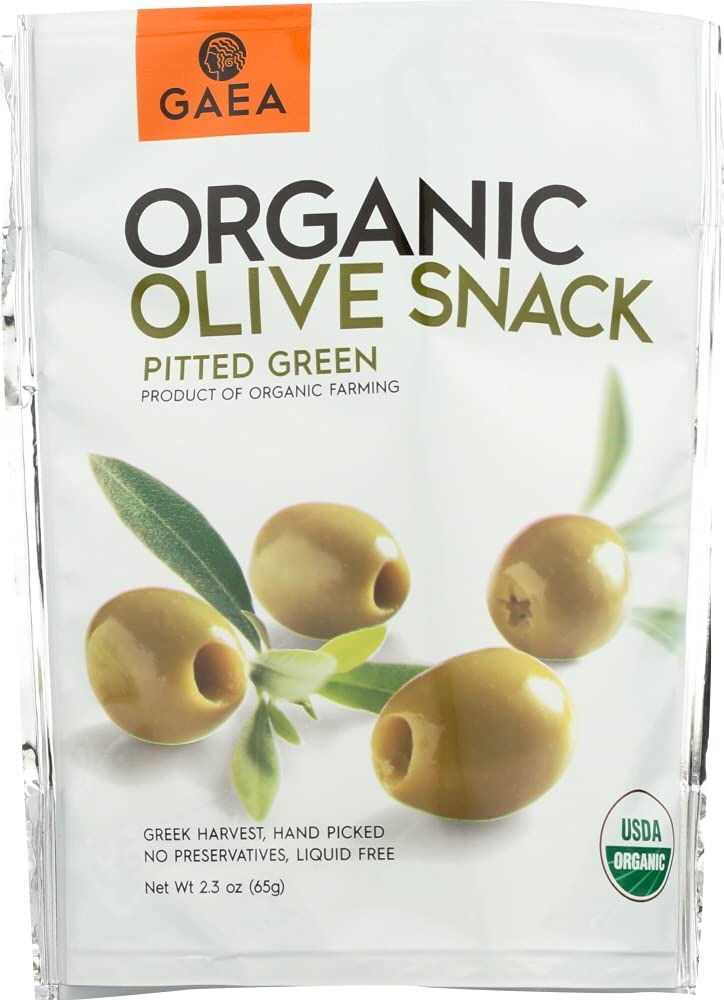
Item Name: Gaea Organic Pitted Green Olives 65g (Pack of 4)
Bullet Point 1: Liquid free packaging keeps the olives fresh
Bullet Point 2: They are preservative free and with reduced salt
Product Description: GAEA Organic Halkidiki olives are handpicked from organically cultivated trees. They are famous for their crisp flesh and great flavor. Marinated for several days with Gaea extra virgin olive oil, those olives are delicious for snacking and entertaining.
Value: 4.0
Unit: Count

Price: 47.99